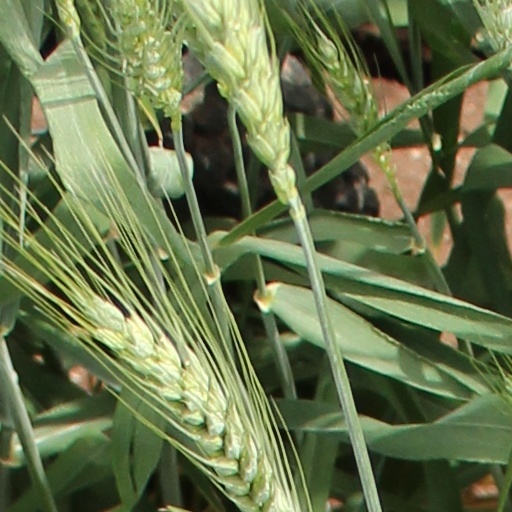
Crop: wheat